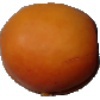
Label: apricot